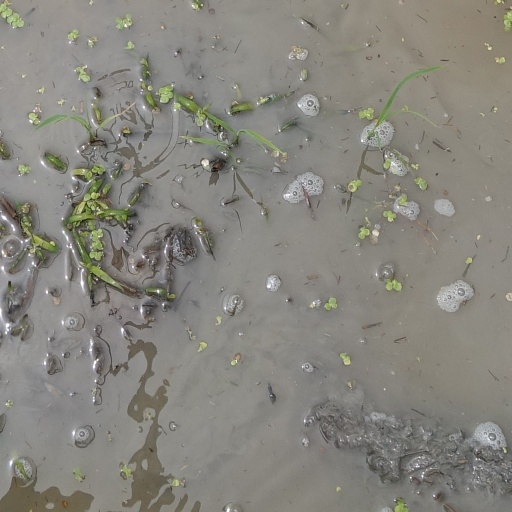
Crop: rice